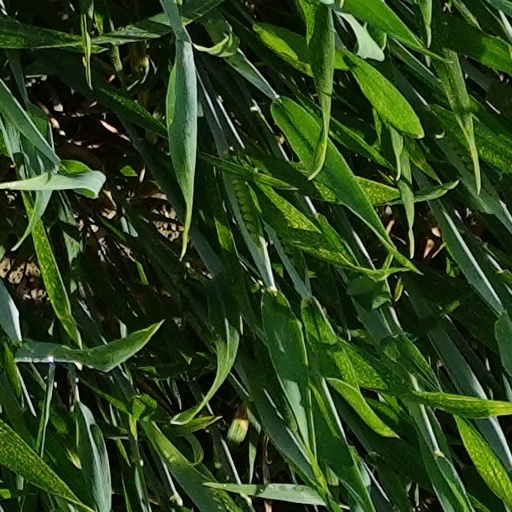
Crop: wheat